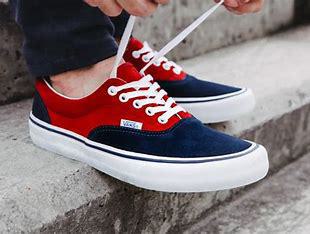
Brand: Vans
Model: Era